Welsh-language literature

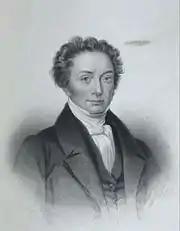
Ieuan Glan Geirionydd (Evan Evans, 1795–1855)

While the Cymmrodorion would continue for some time after the death of Lewis Morris in 1765, it was perceived by some to be elitist, and was resented by some for its narrow conception of literature and its focus on cynghanedd. This contributed to the establishment of the Gwyneddigion in 1770, with the two societies running in parallel for some time. Although the latter society's name (meaning 'Gwynedd scholars') suggests a particular link with the region of Gwynedd, its affiliations were from the start with the whole of North Wales, and later with all parts of Wales.